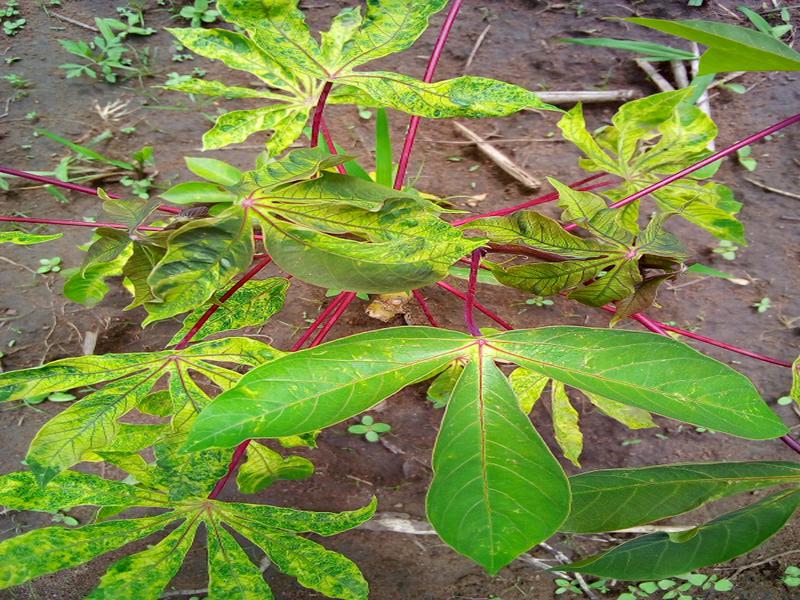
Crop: cassava
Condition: mosaic_disease